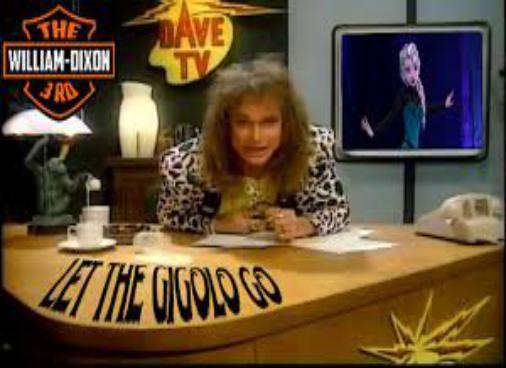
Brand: gigo
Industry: Clothes